Nisaea

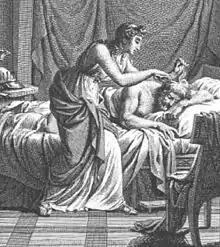
Scylla cutting the hair of her father Nisos. Sketch by Nicolas-André Monsiau (1754-1837).

During the reign of the mythical Athenian King Pylas, Pandion II fled to Megara where he then married Pylia, the daughter of Pylas. After Pylas was exiled from Athens for the murder of his uncle Bias, Pandion then succeeded his father-in-law as King of Athens. Pandion divided Attica into 4 regions, giving each of his 4 sons - Aigeus, Lykos, Pallas, and Nisos - reign over one of the regions. Pandion's son Nisos was awarded the Megarid, which Nisos then named Nisaea, after himself. When the King of Crete Minos attacked Nisaea, Megareus, son of Poseidon, came from Onchestus in Boeotia to assist Nisos in the war against Minos. Following the war, Megareus married Iphinoë, the daughter of Nisos. Megareus then succeeded Nisos on the throne, and Nisaea was renamed Megara after himself. The name of Nisaea was henceforth confined to only the port-town, while inhabitants of Megara were occasionally called Nisaei to distinguish them from the Megarians of Sicily, their colonists.